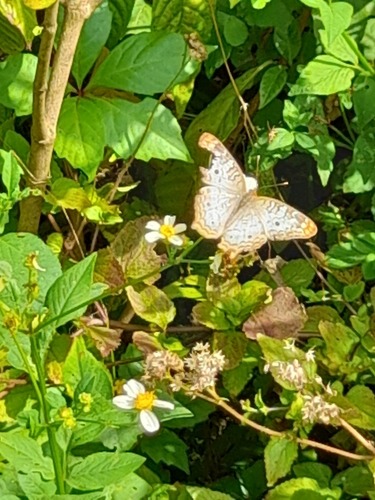
Scientific name: Anartia jatrophae
Common name: White peacock
Family: Nymphalidae
Order: Lepidoptera
Pollinator type: Primary pollinator
Habitat: Gardens, parks, and open areas
Geographic range: Southern United States to Argentina
Conservation status: Least Concern